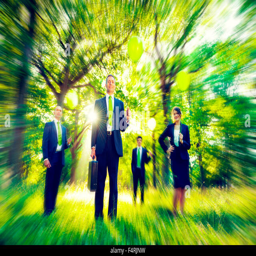
group of business people holding balloons in the forest